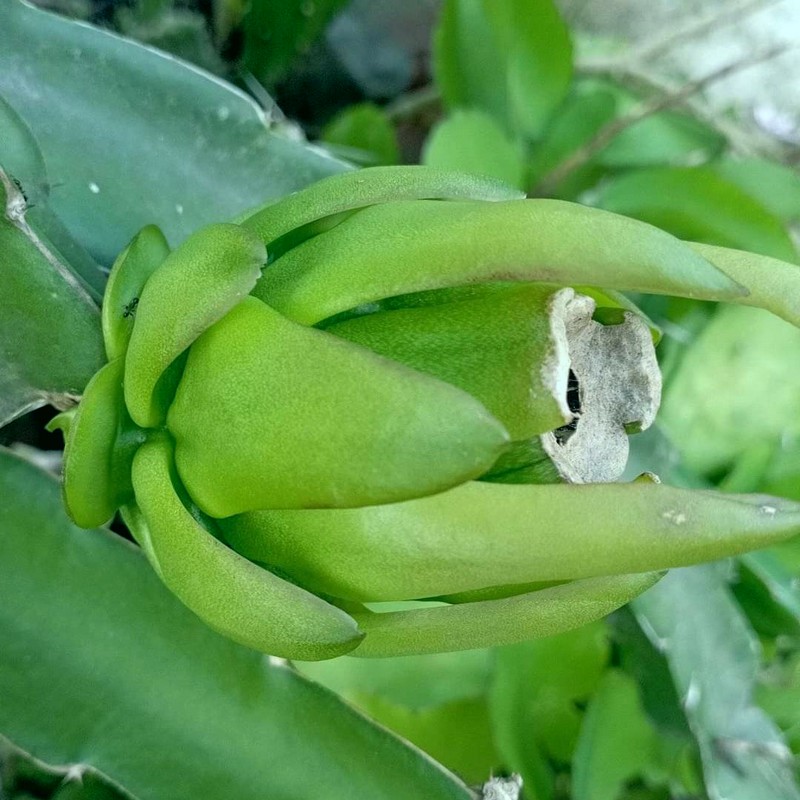
Label: Immature Dragon Fruit